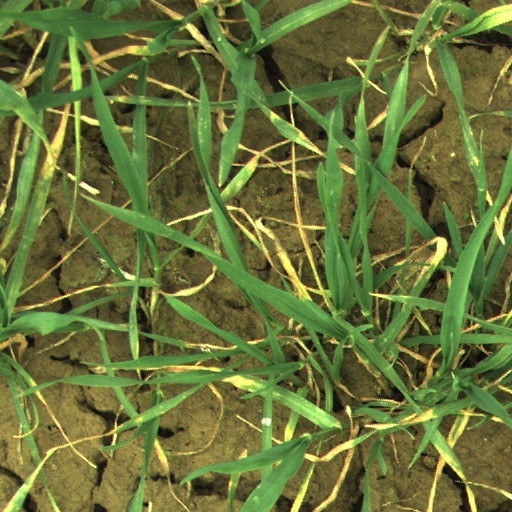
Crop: wheat